Transport in Japan

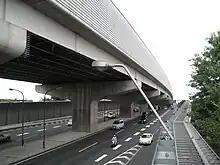
Typical Japanese expressway (Tokyo Gaikan Expressway) above the city road (Japan National Route 298)

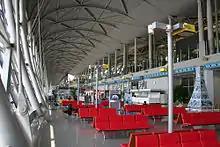
Kansai International Airport, Osaka

According to Japan Statistical Yearbook 2015 , Japan in April 2012 had approximately 1,215,000 km of roads made up of 1,022,000 km of city, town and village roads, 129,000 km of prefectural roads, 55,000 km of general national highways and 8,050 km of national expressways. The Foreign Press Center/Japan cites a total length of expressways at 7,641 km (fiscal 2008). A single network of high-speed, divided, limited-access toll roads connects major cities on Honshu, Shikoku and Kyushu. Hokkaido has a separate network, and Okinawa Island has a highway of this type. In the year 2005, the toll collecting companies, formerly Japan Highway Public Corporation, have been transformed into private companies in public ownership, and there are plans to sell parts of them. This policy aims to encourage competition and decrease tolls.